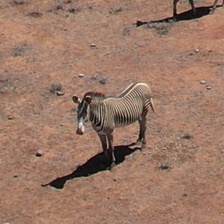
Pose orientation: front-left